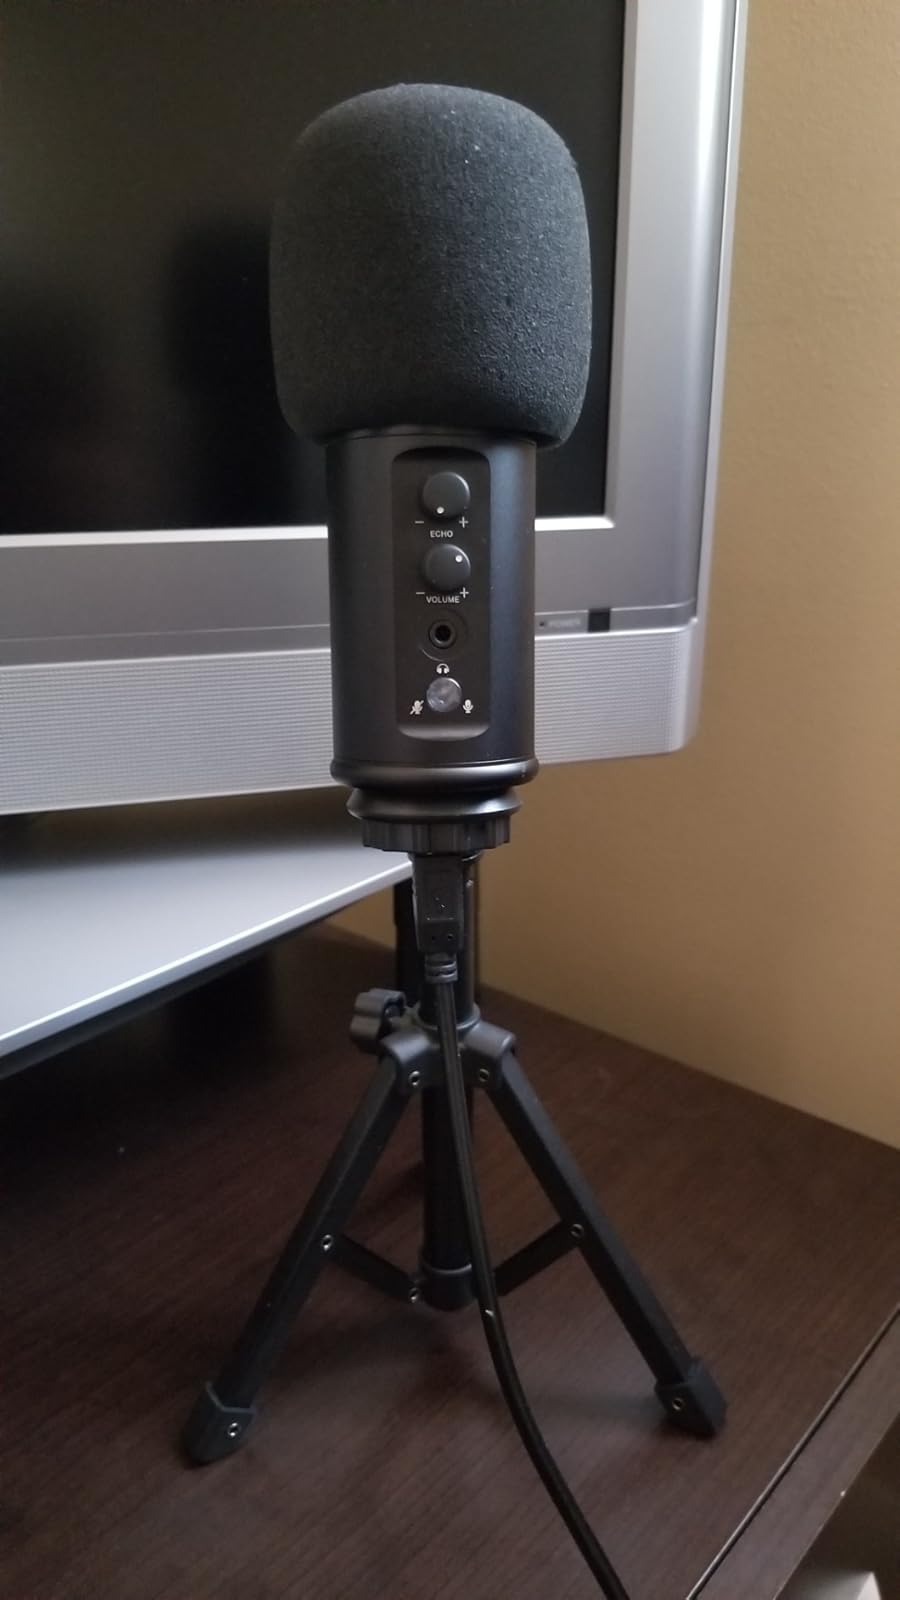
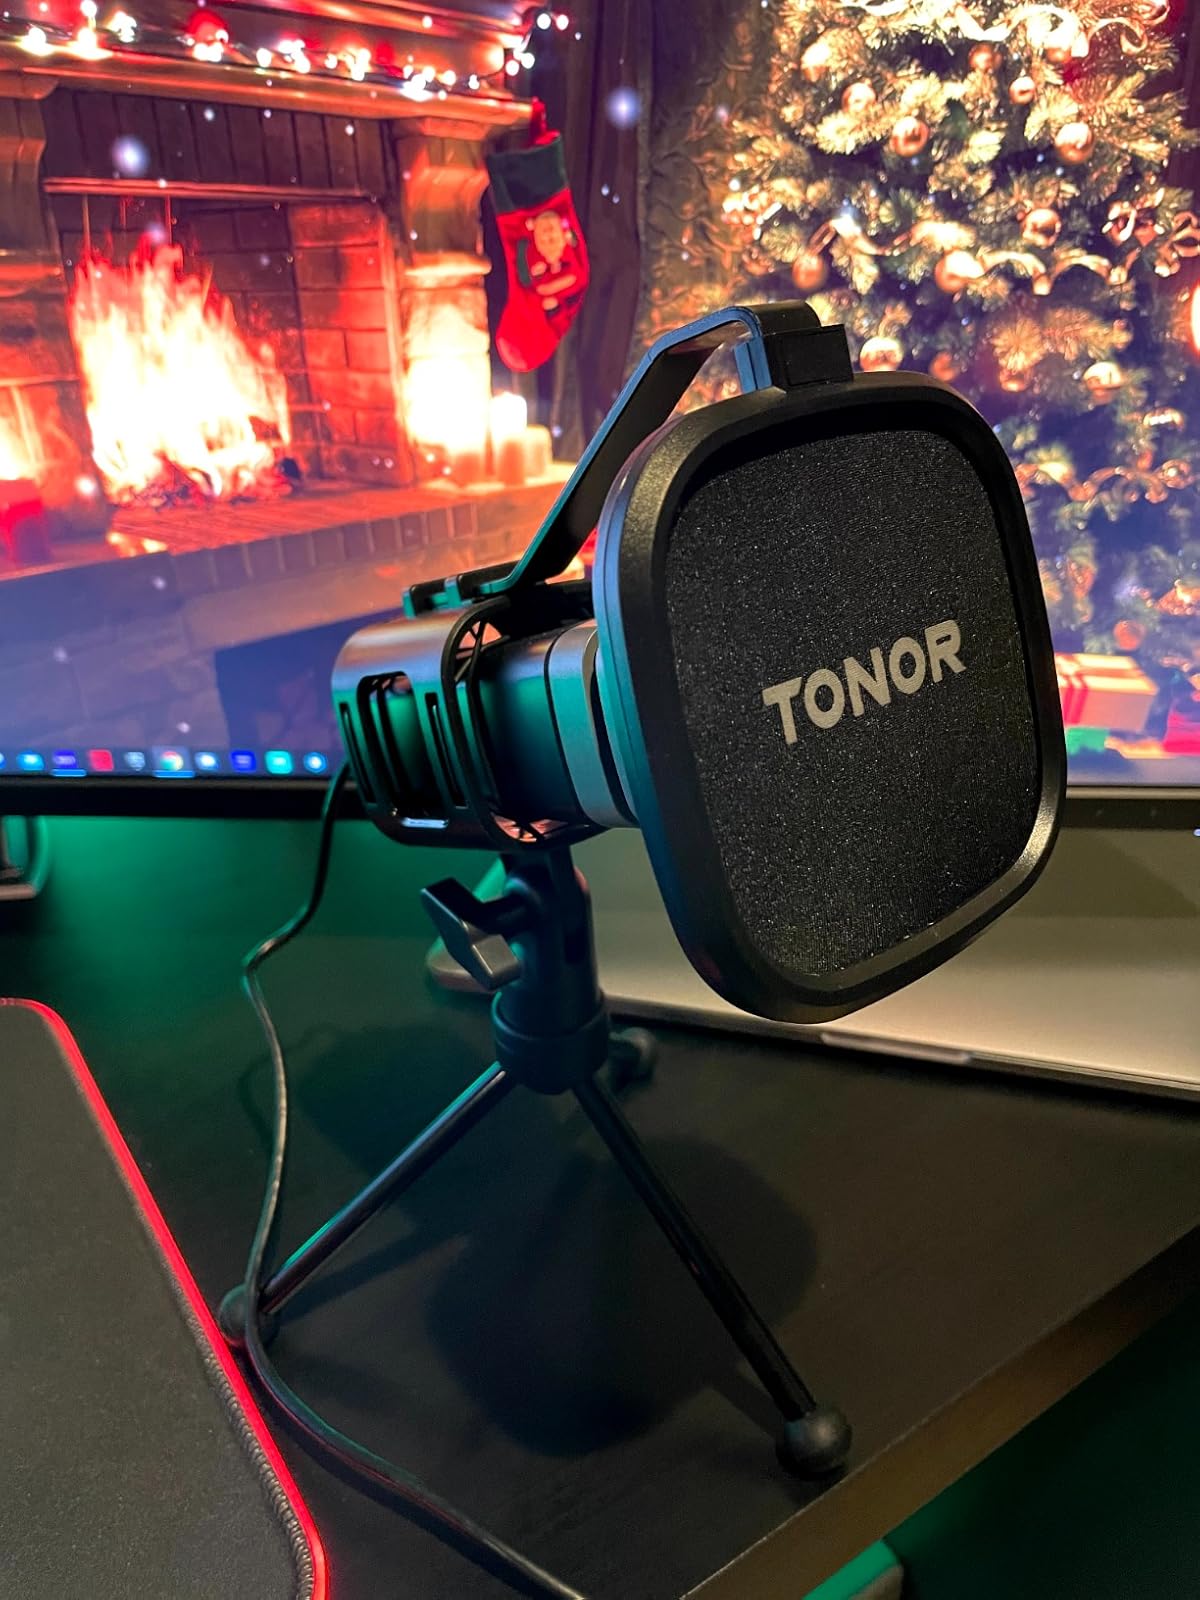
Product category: microphone
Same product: no